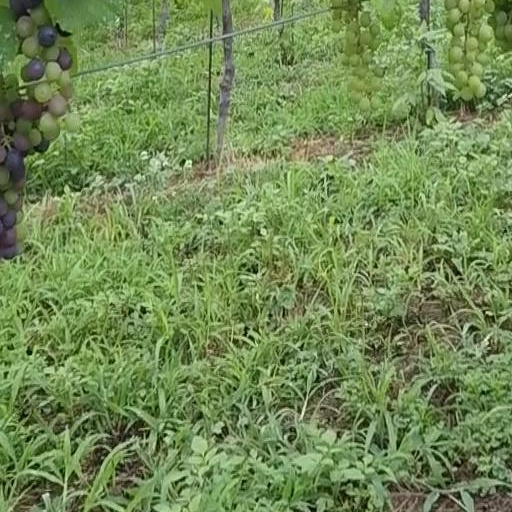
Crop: grape